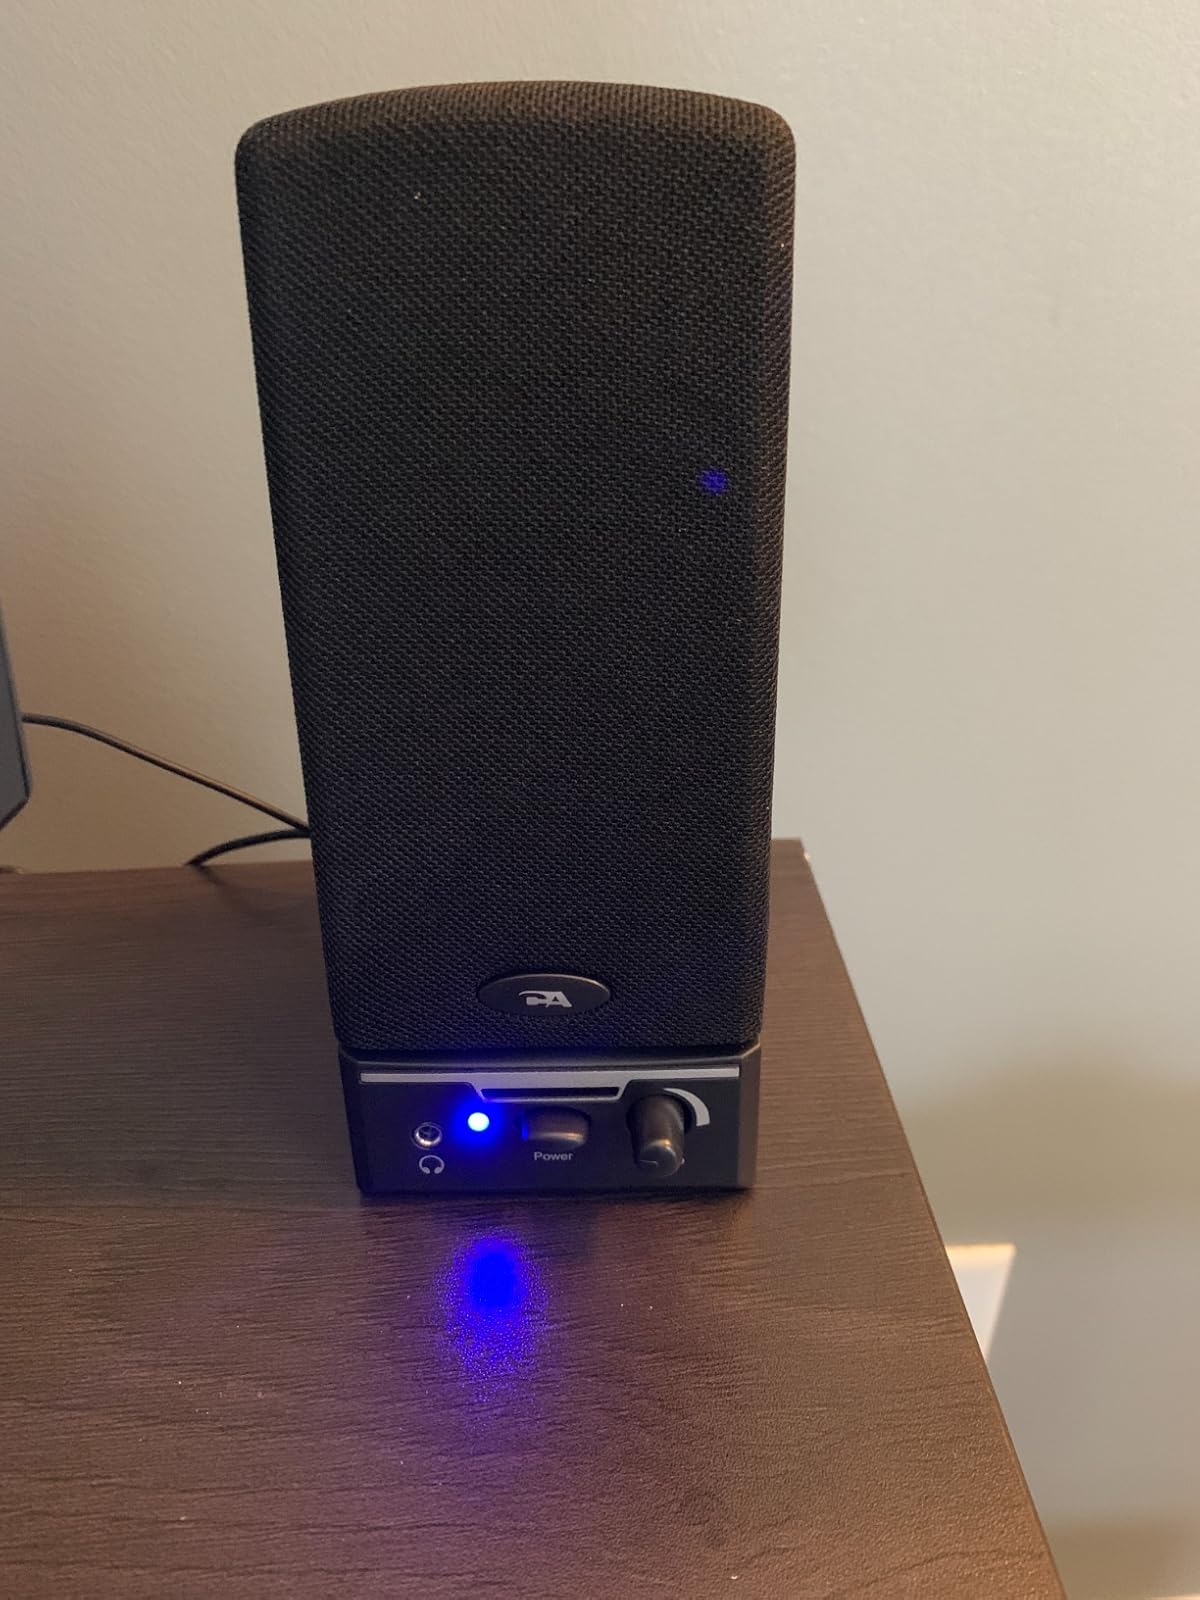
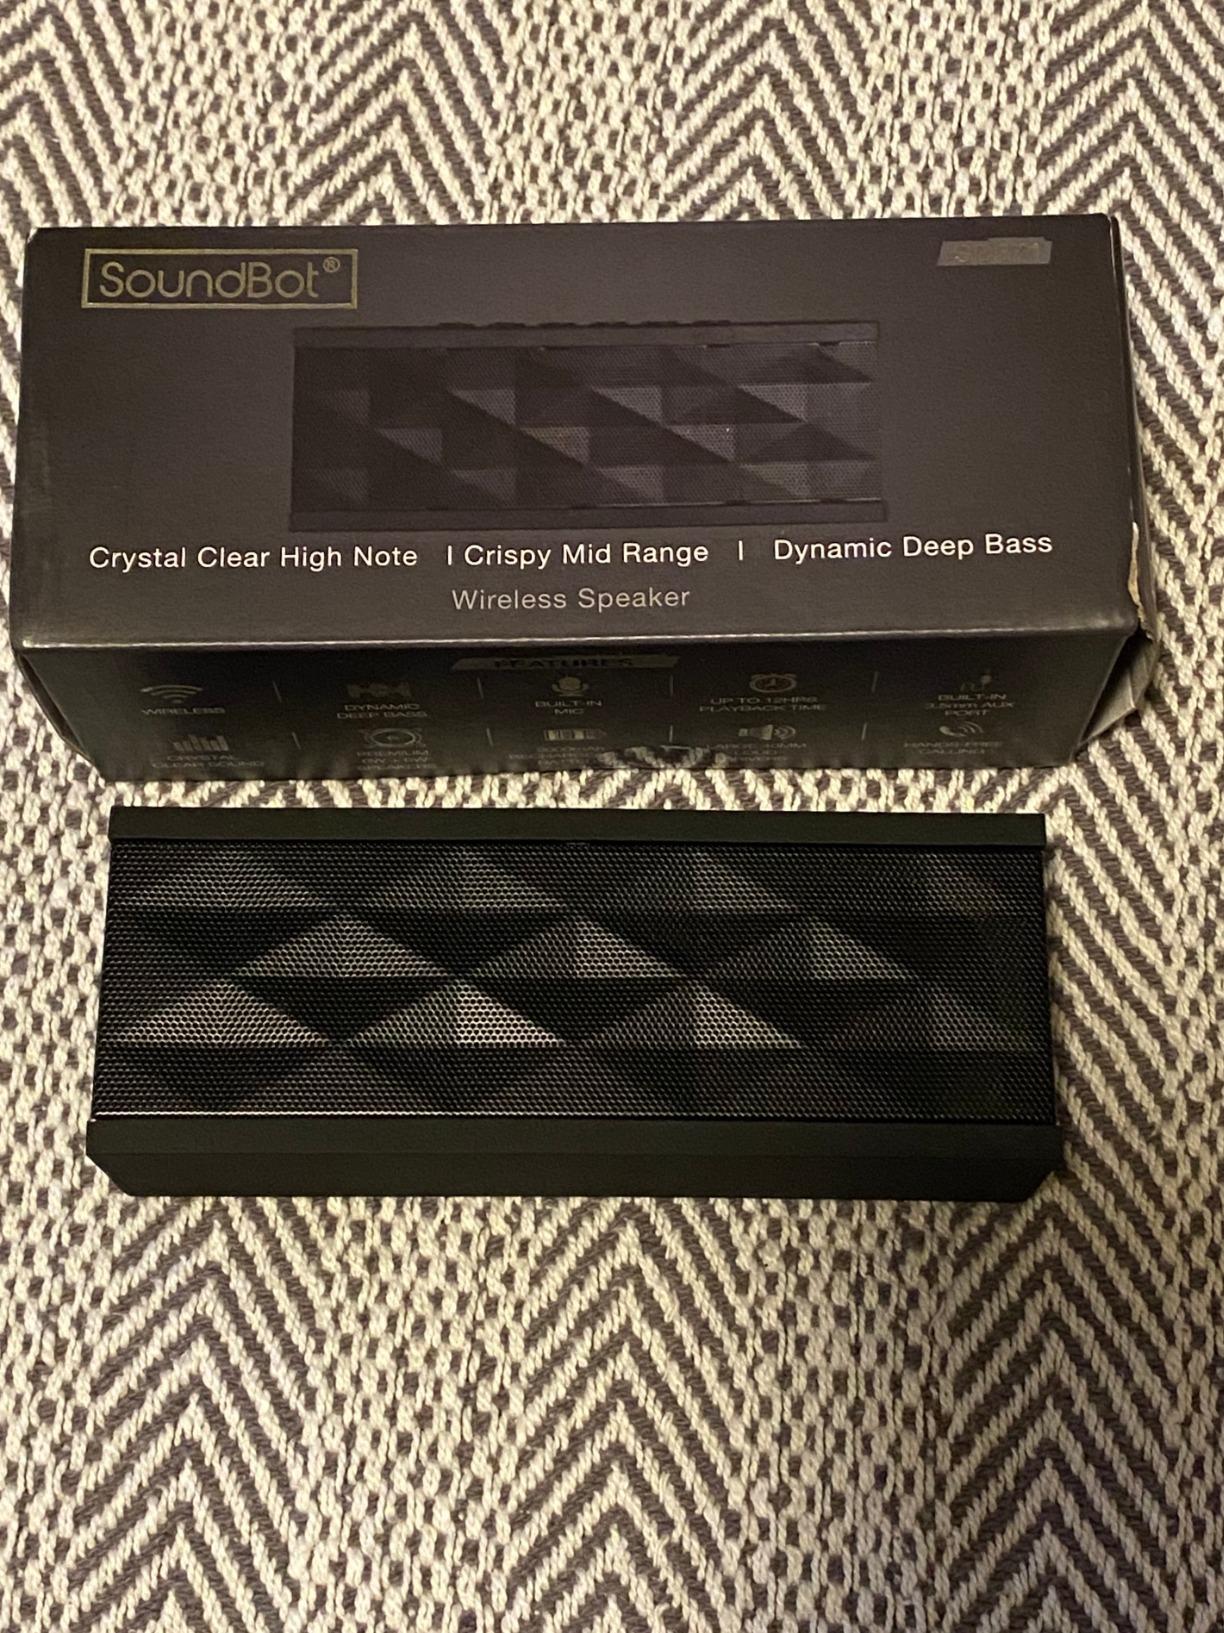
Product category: speaker
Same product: no